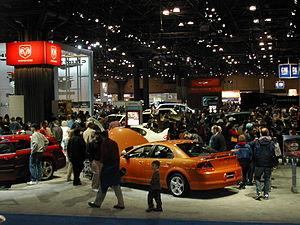
Le salon de l'automobile de New York est un salon automobile international annuel créé en 1900 à Manhattan à New York aux États-Unis. Avec près d'un million de visiteurs, il est le second salon automobile des États-Unis après le salon international de l'automobile de Détroit.